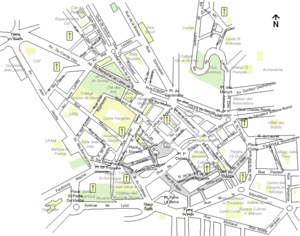
L'histoire de la ville de Chambéry est fortement liée à l'essor de la Maison de Savoie qui en fait la capitale de leur comté en 1292 puis de leur duché en 1416. De nos jours, le bassin chambérien est l'un des plus importants des Pays de Savoie et du sillon alpin.